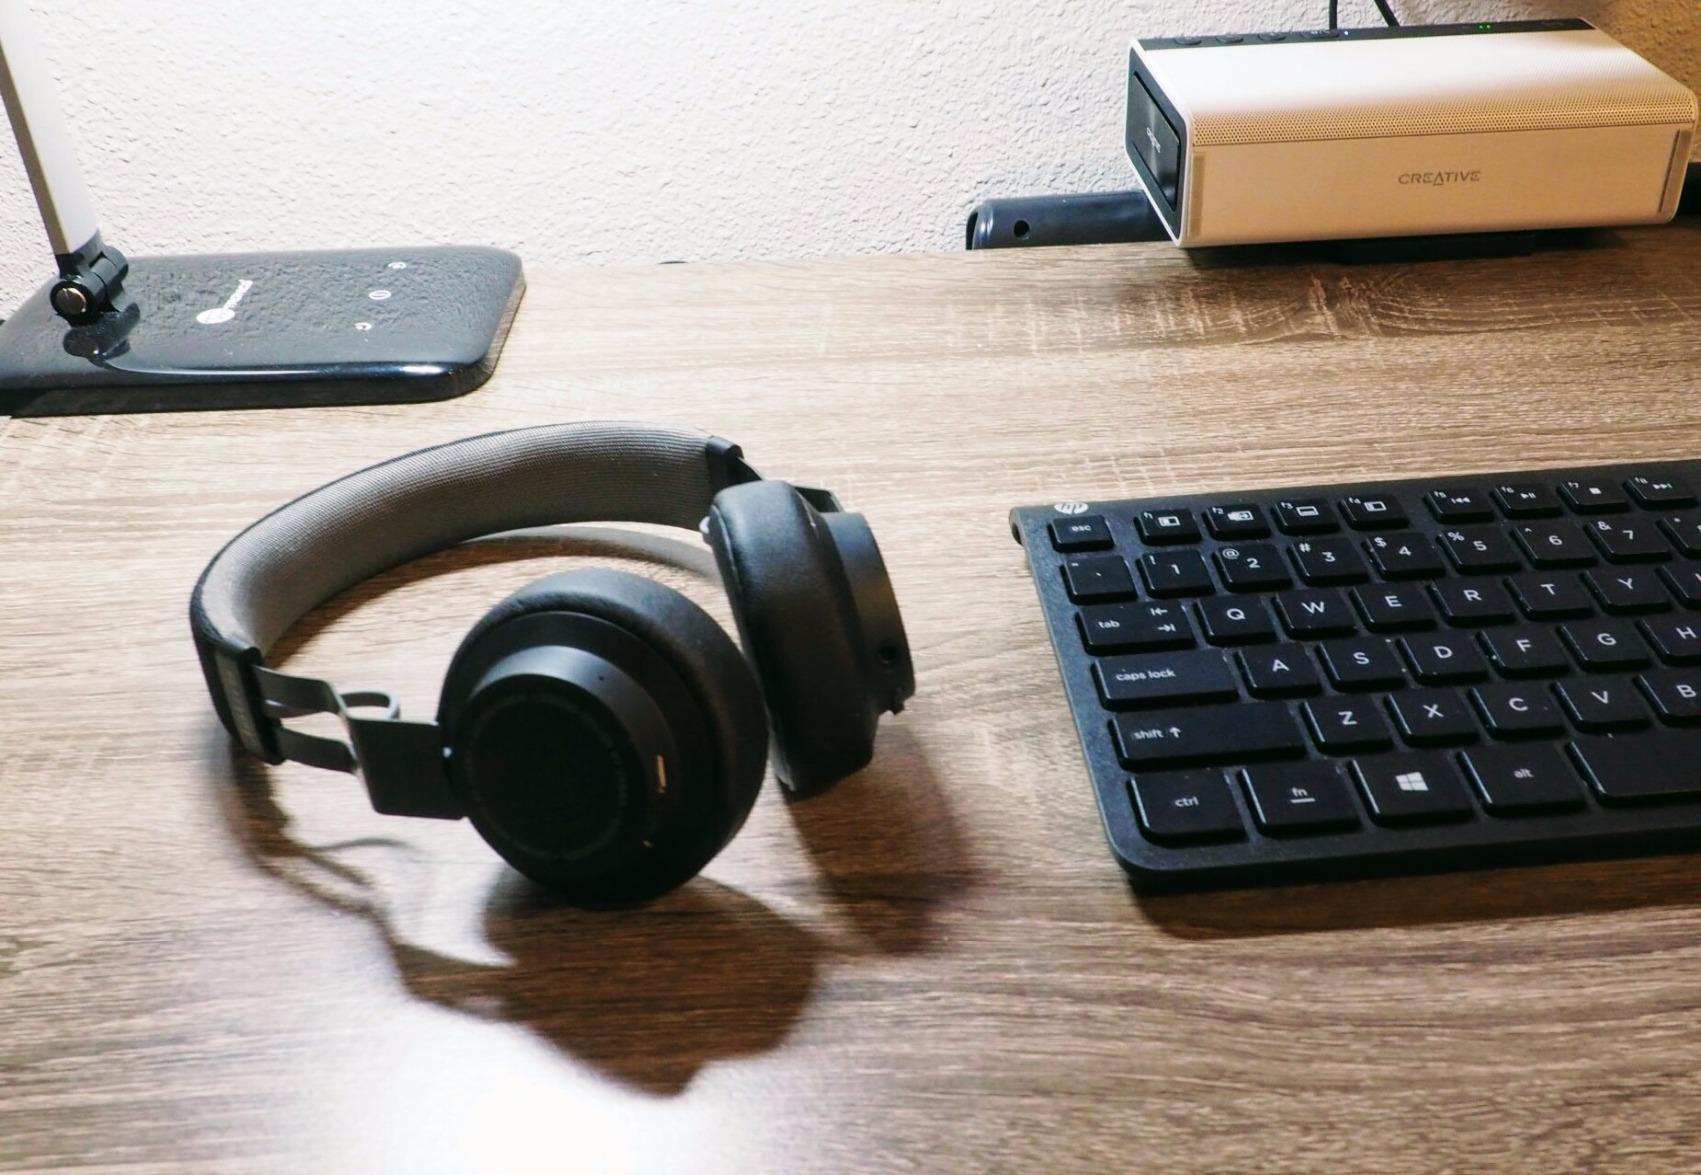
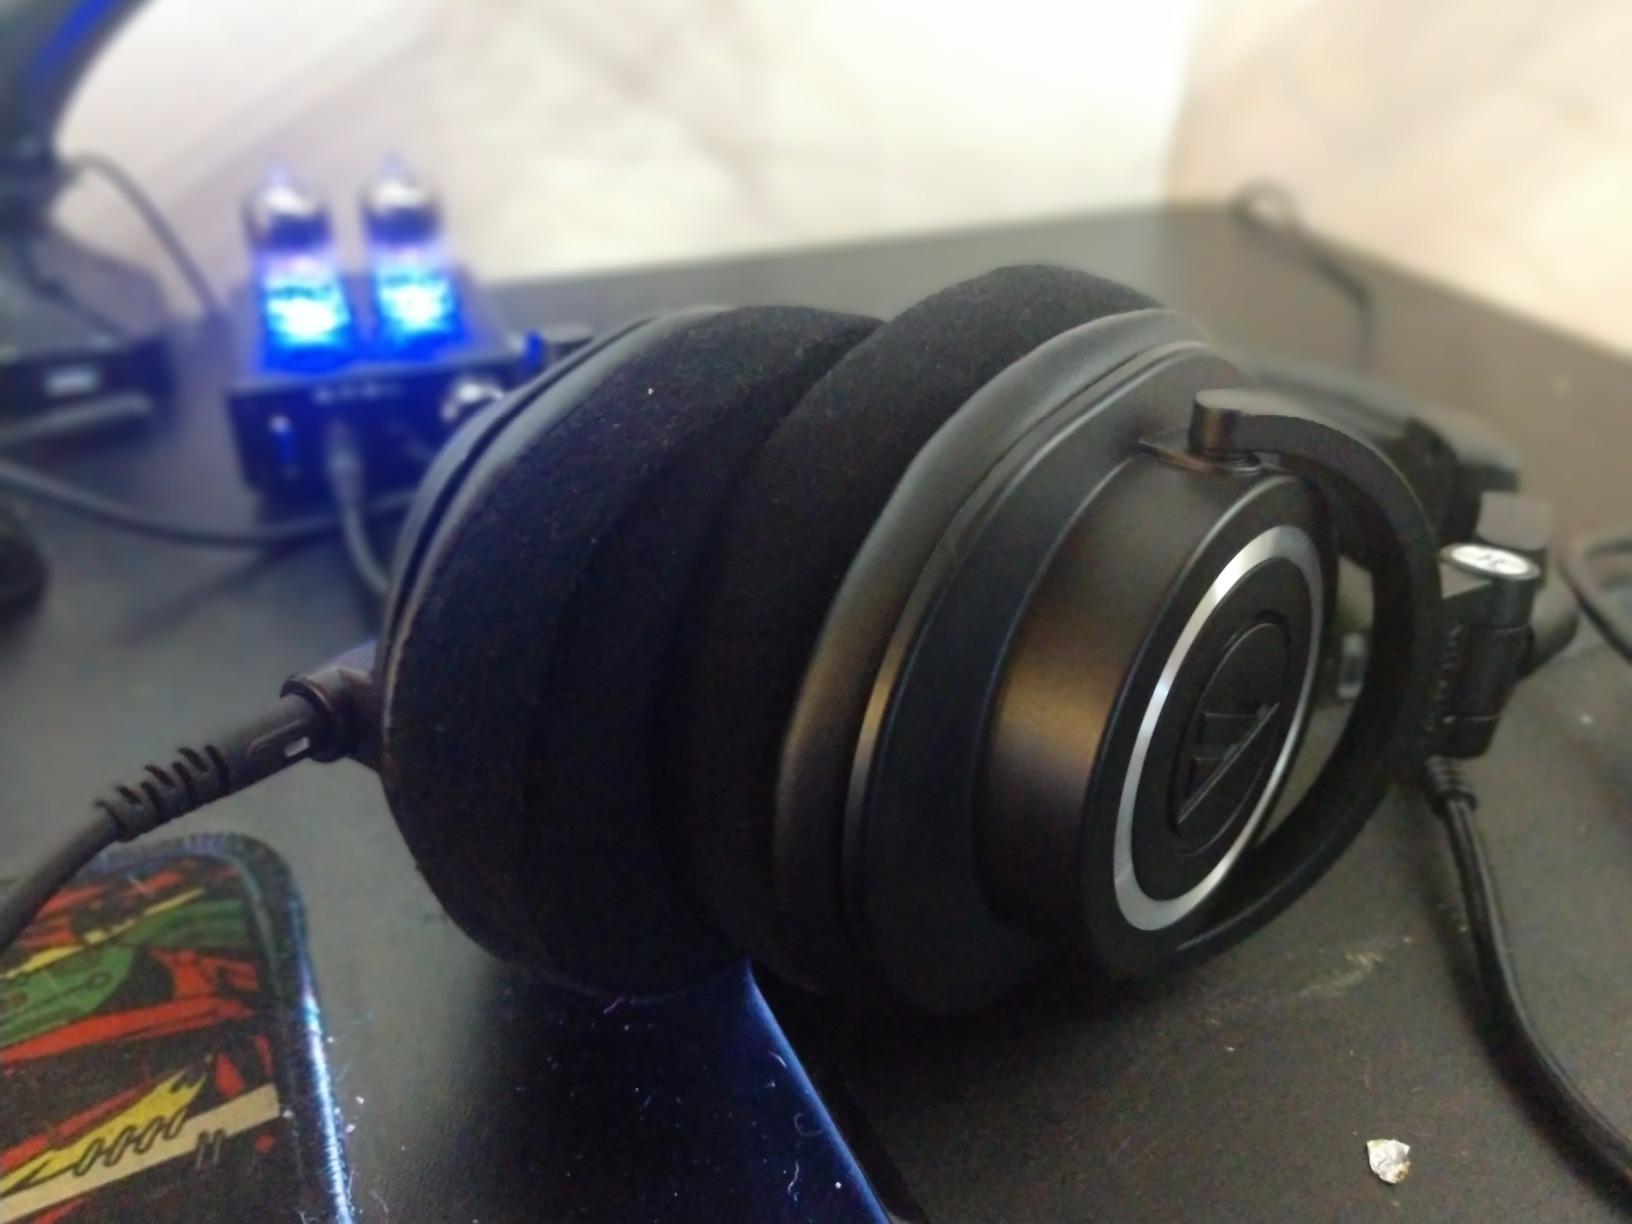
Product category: headphones
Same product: no